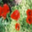
Label: poppy